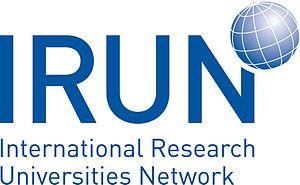
L'International Research Universities Network est un réseau d'universités européennes créé par l'Université Radboud de Nimègue dans le but de promouvoir la recherche.